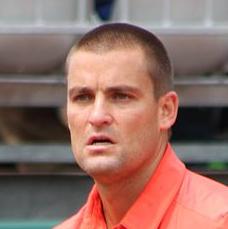
Age: 32